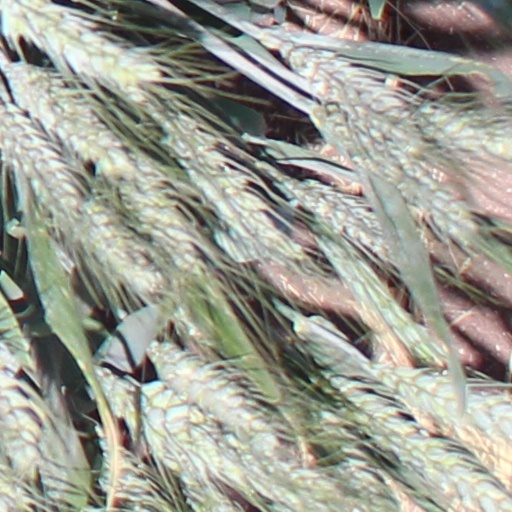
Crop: wheat